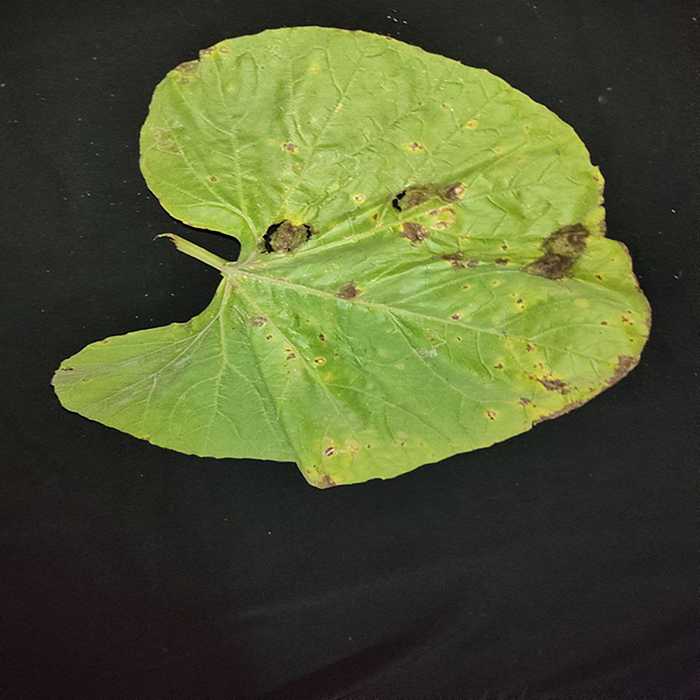
Plant: Bottle gourd
Label: Downey mildew